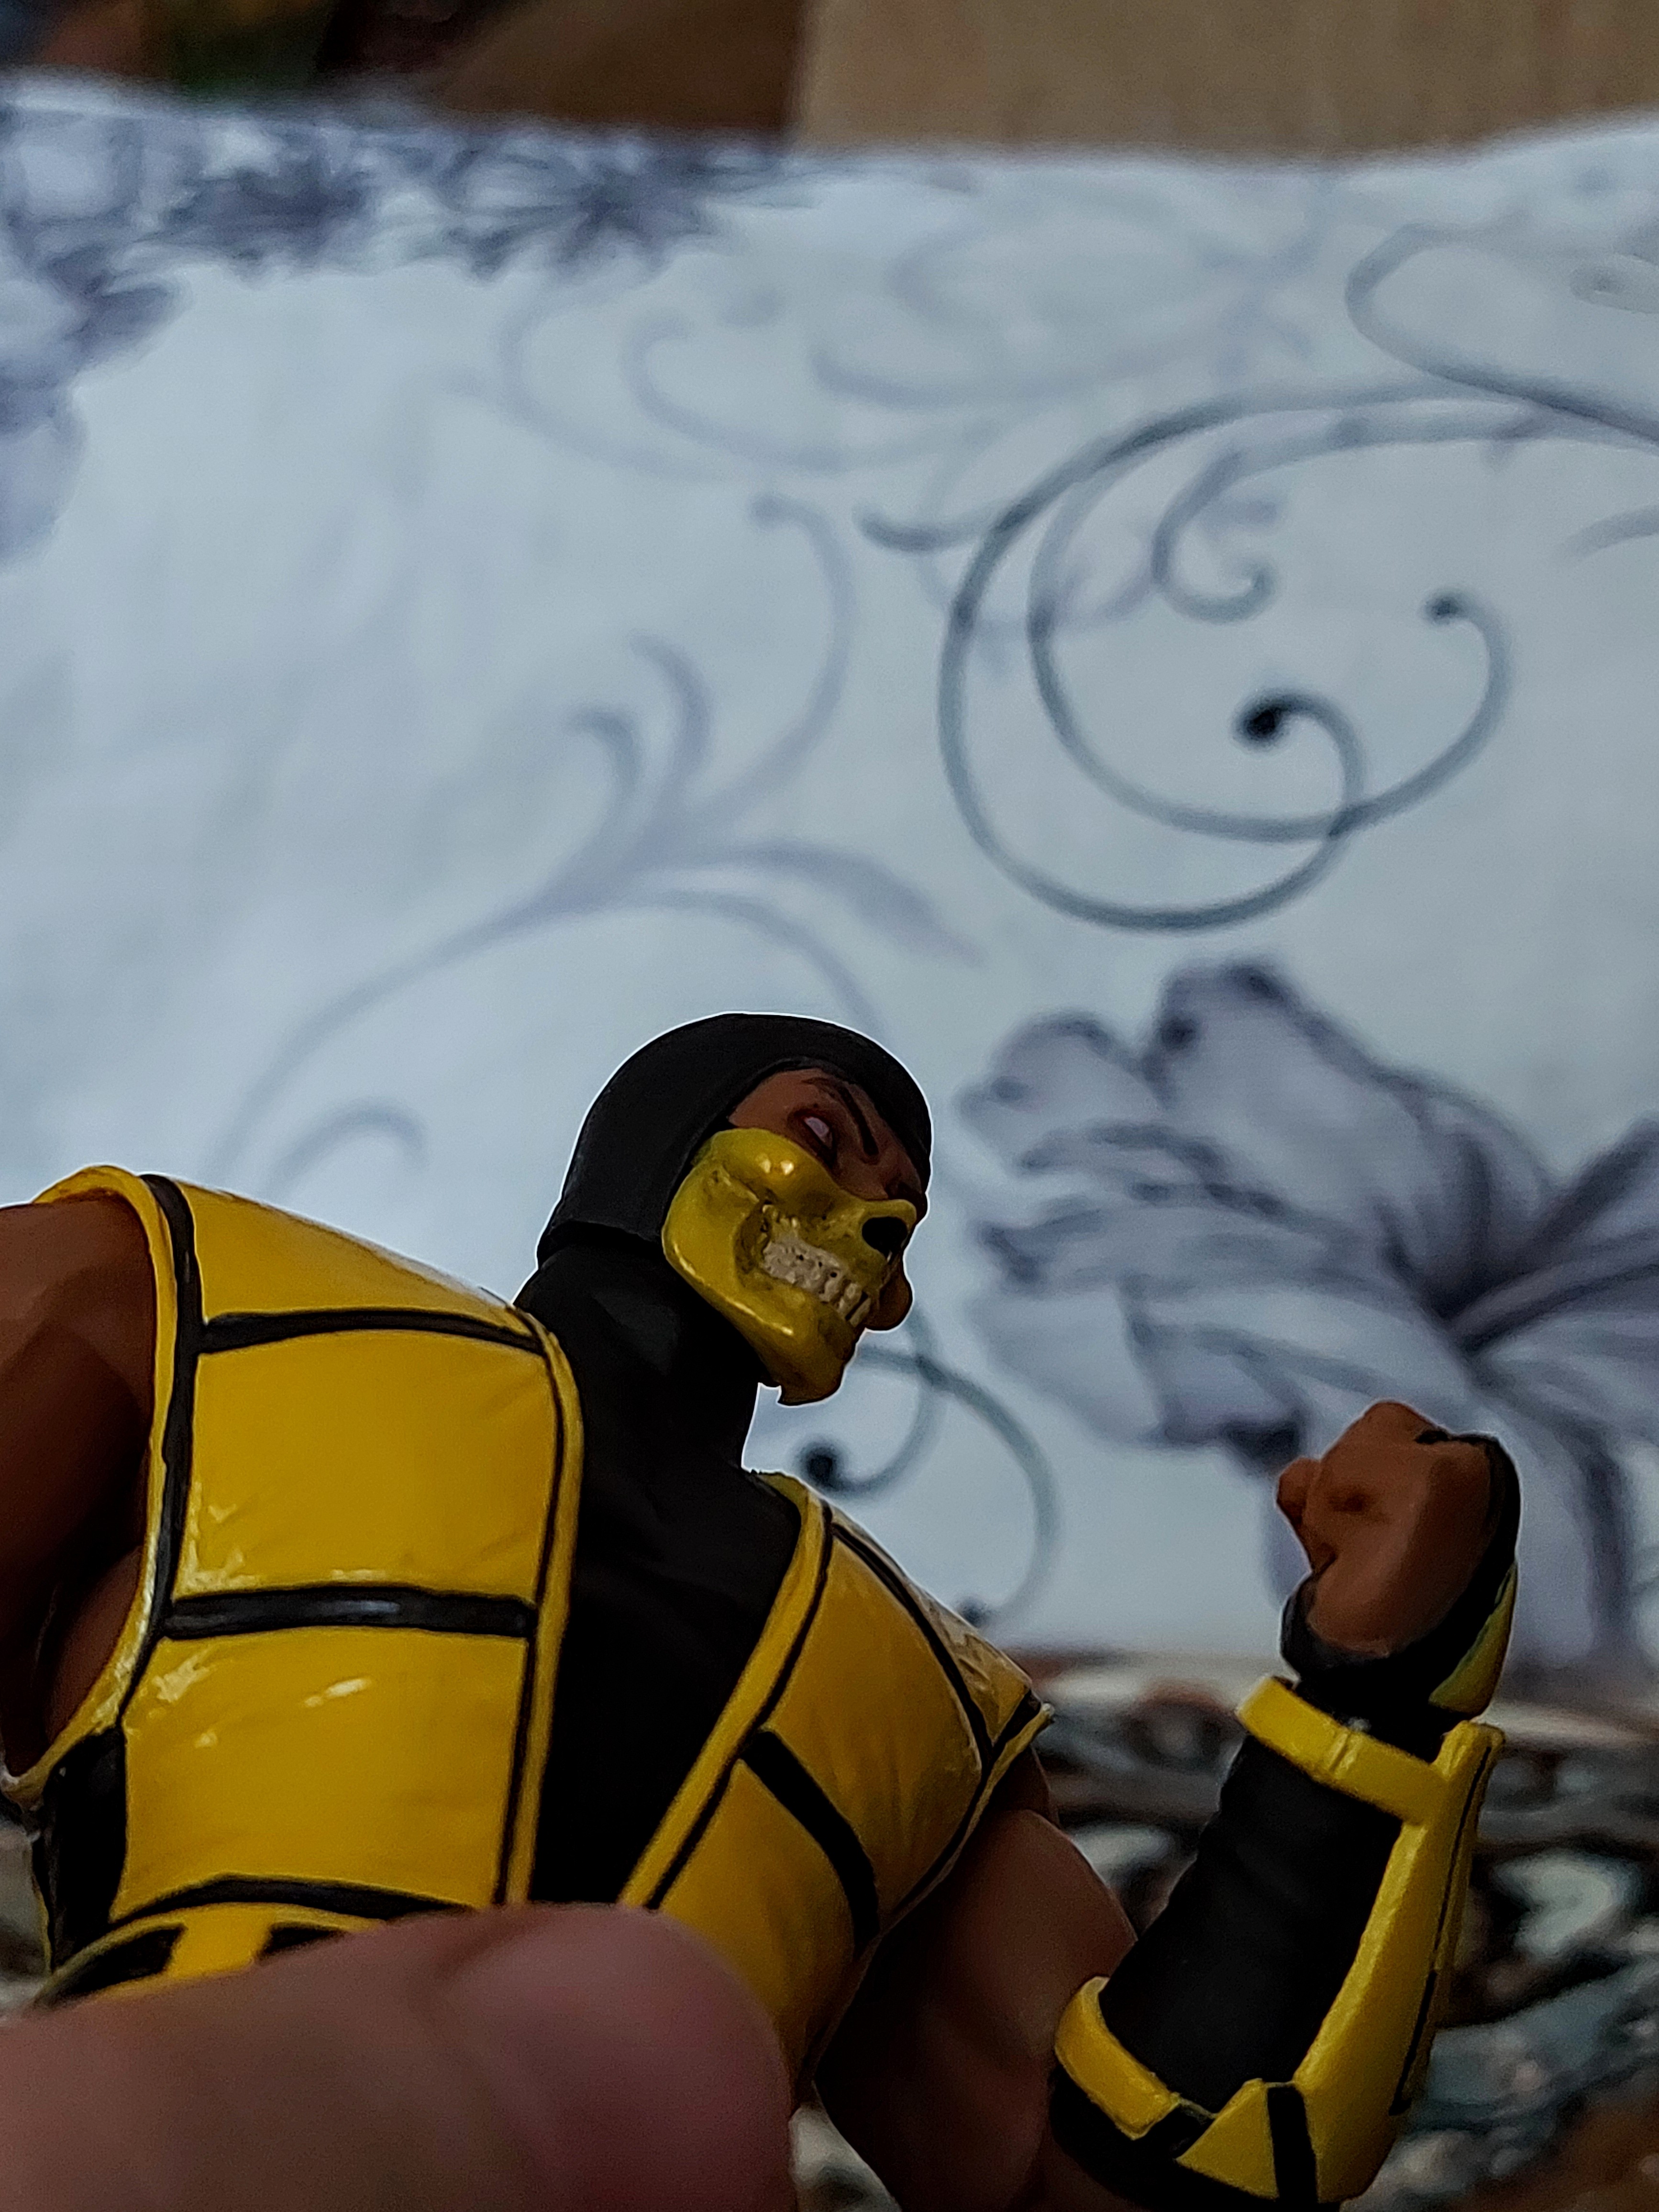
scorpion, storm, collectibles, outerwear, organ, yellow, gesture, fun, personal protective equipment, art, illustration, sports gear, penguin, fictional character, flightless bird, human leg, painting, fiction, drawing, leisure, visual arts, animation, recreation, Animated cartoon, ducks, geese and swans, beak, mural